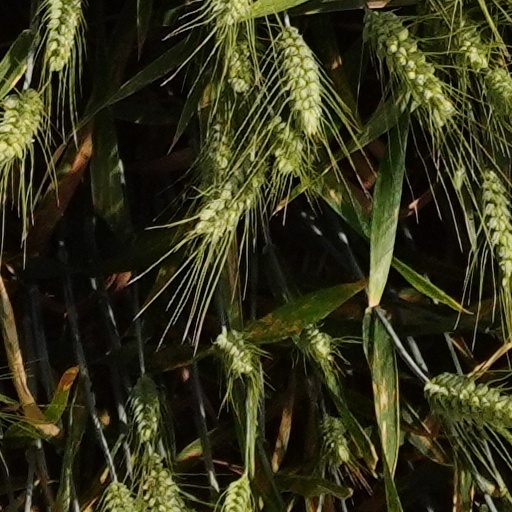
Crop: wheat